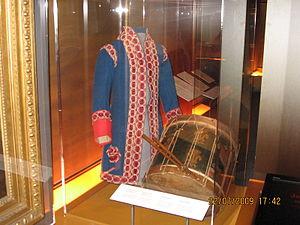
Le Fort Carillon, aujourd'hui Fort Ticonderoga, fut bâti par Michel Chartier de Lotbinière, lieutenant et ingénieur ordinaire du roi, sur ordre de Pierre de Rigaud de Vaudreuil, gouverneur du Canada, pour protéger le lac Champlain d'une invasion britannique. Le fort était non loin du Fort Saint-Frédéric. Il devait empêcher une attaque contre le Canada en retardant l'ennemi assez longtemps pour pouvoir envoyer des renforts. Préoccupés par le fait que le Fort Saint-Frédéric était incapable de résister à la menace croissante des Anglais au sud, les Français entreprirent la construction d’un plus grand fort à l’endroit où le lac George rejoint le lac Champlain par la rivière appelée La Chute. Les travaux de construction débutent en octobre 1755.